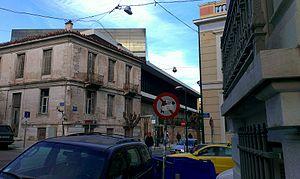
Makriyánni ou Makrygiánni est le quartier d’Athènes, en Grèce, situé entre le sud de la place Syntagma et le temple de Zeus olympien, au pied de l’Acropole d'Athènes.